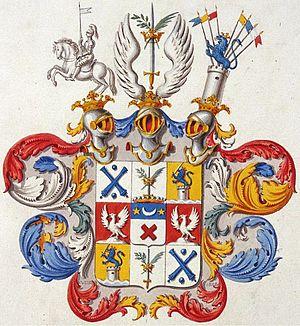
La famille De la Gardie, orthographié De La Gardie en suédois actuel, est une grande famille suédoise luthérienne originaire du Languedoc. Plusieurs de ses membres ont été au service du roi de Suède du XVIᵉ au XVIIIᵉ siècle.